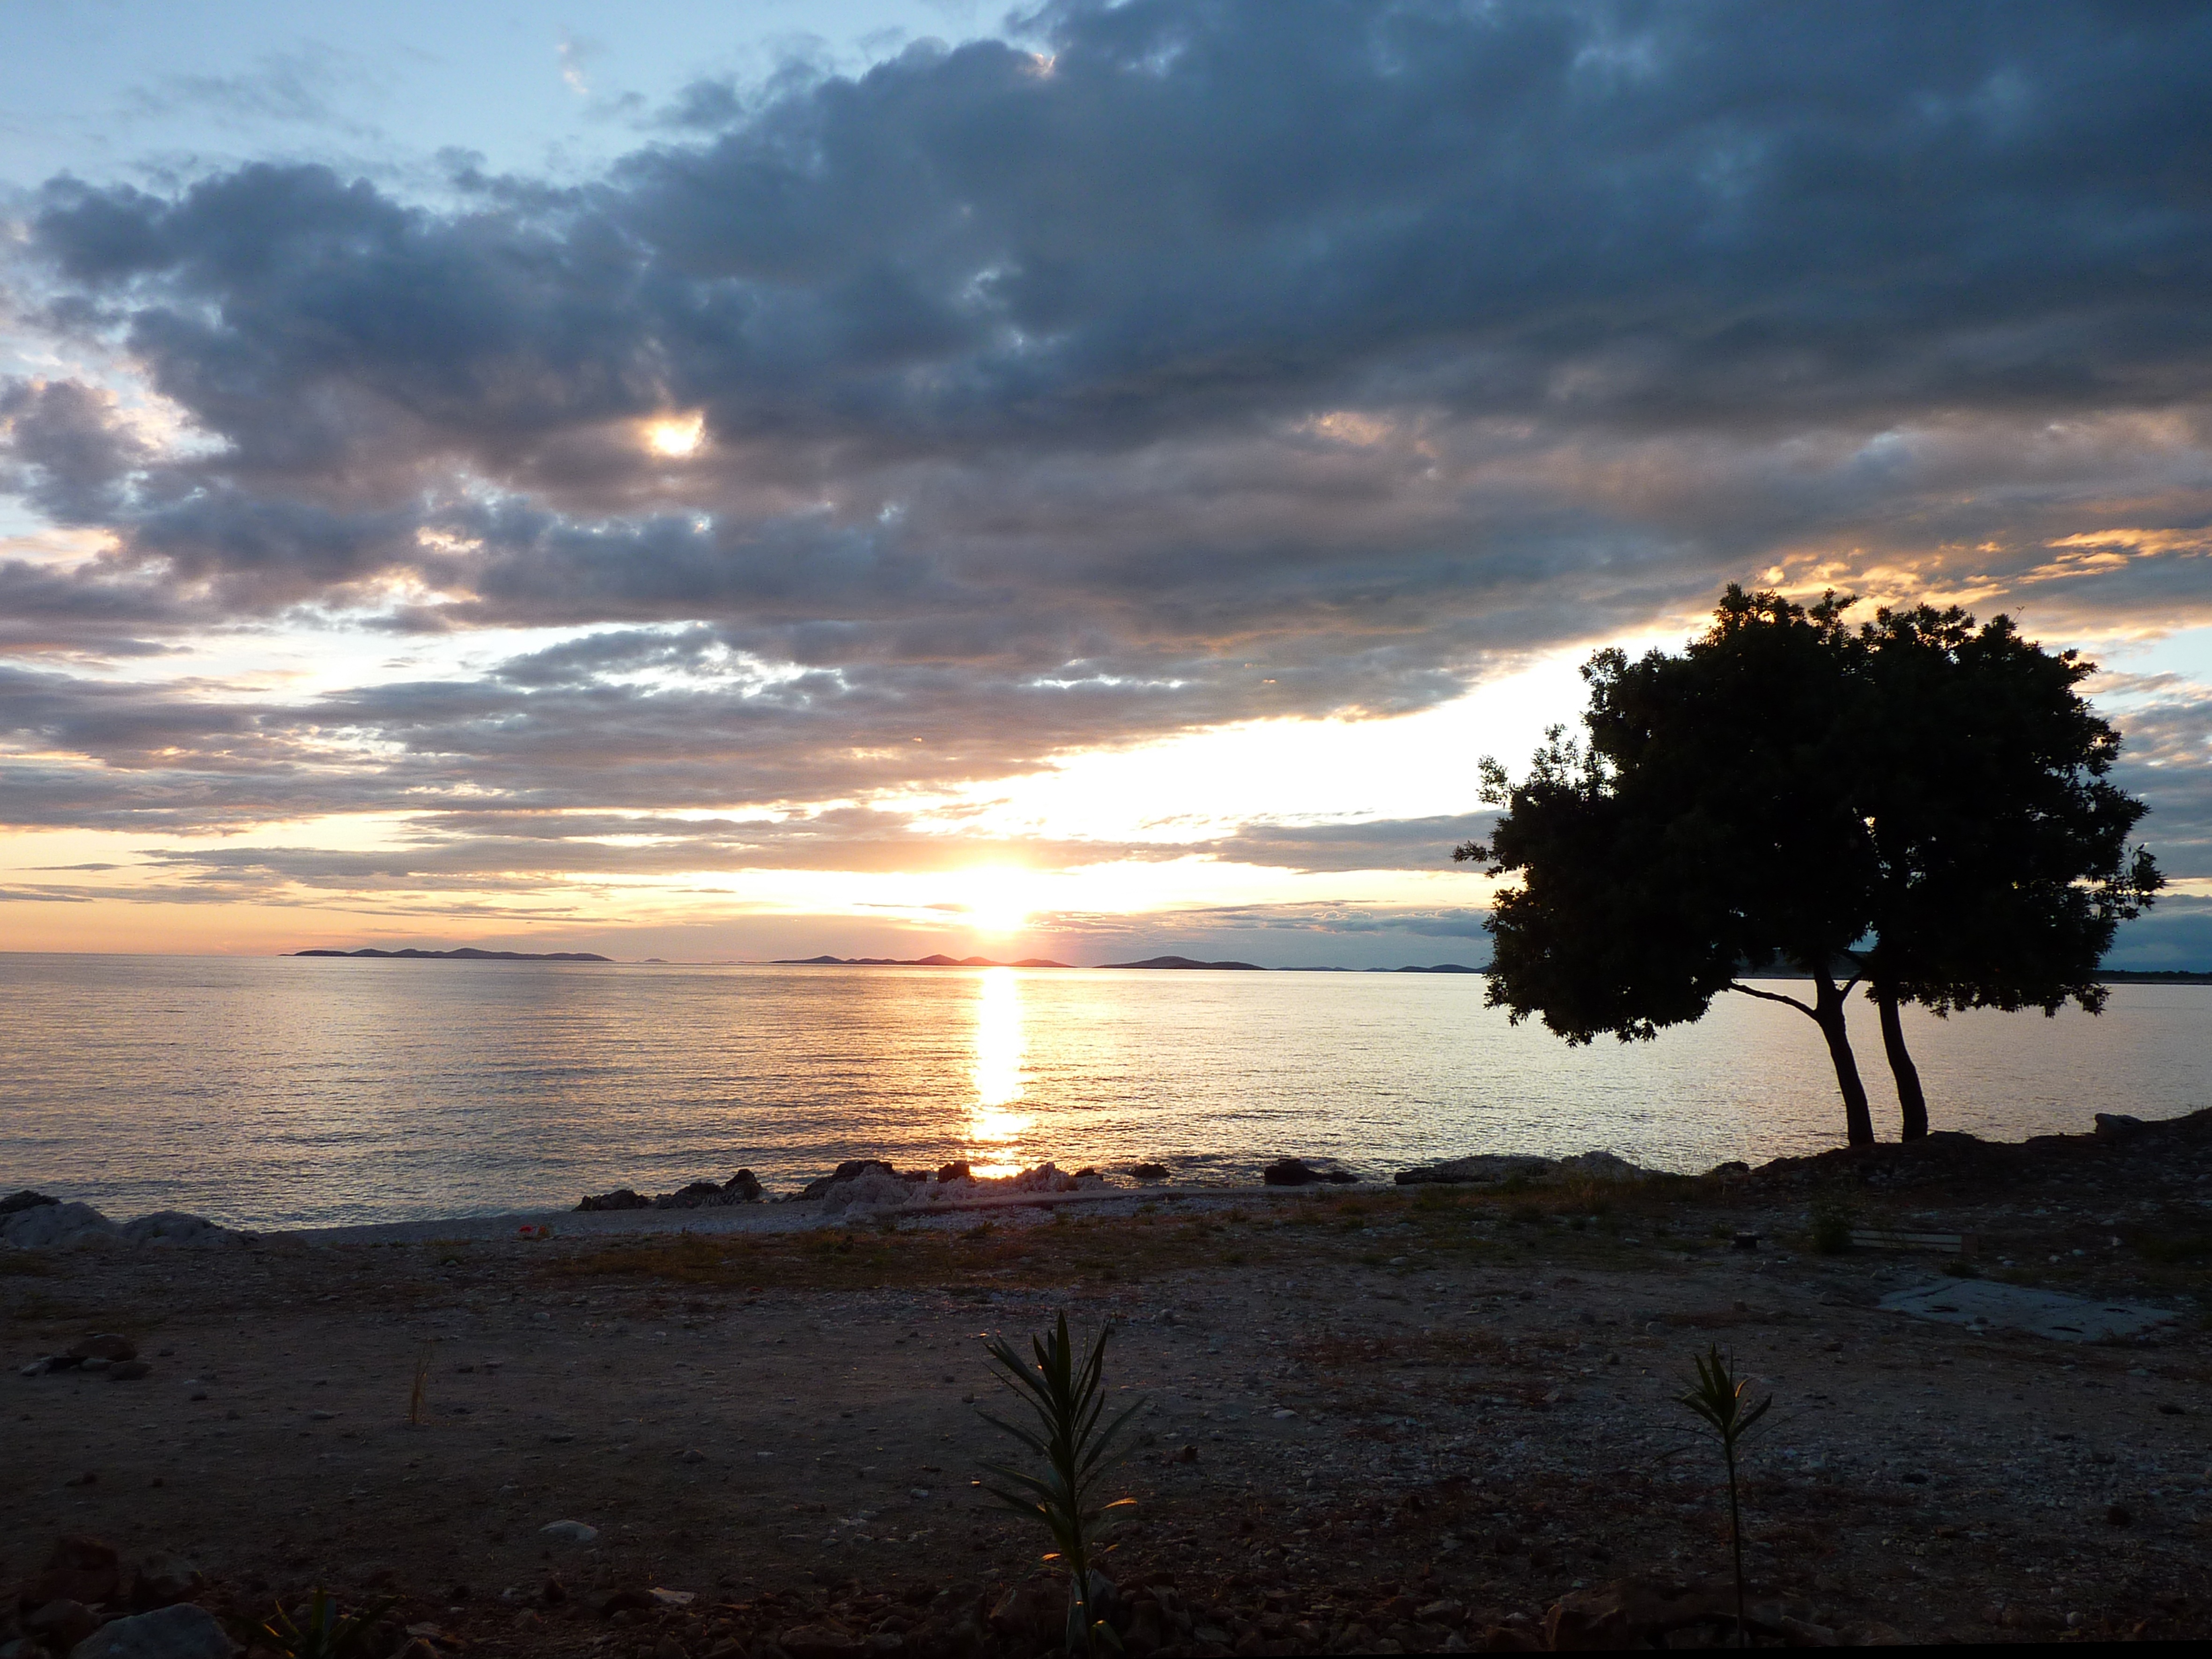
beach, landscape, sea, coast, tree, water, nature, sand, ocean, horizon, cloud, sky, sun, sunrise, sunset, sunlight, morning, shore, wave, dawn, dusk, evening, twilight, reflection, rest, body of water, clouds, croatia, background, wallpaper, still, mood, abendstimmung, atmospheric, afterglow, evening sky, screen background